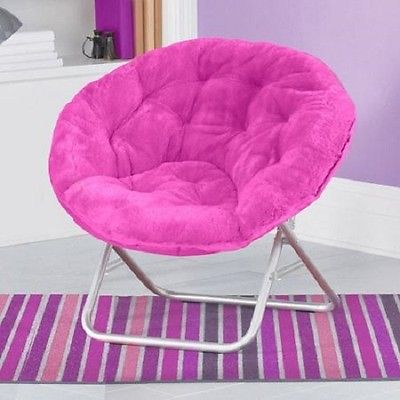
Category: chair